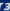
Number: 3